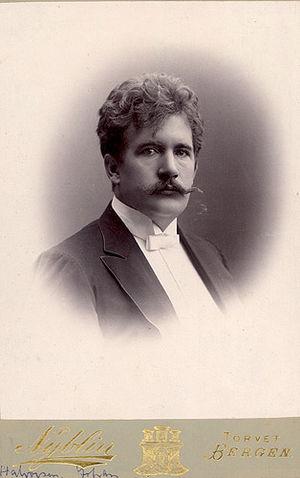
Johan August Halvorsen est un compositeur, chef d'orchestre et violoniste norvégien, né à Drammen le 15 mars 1864 et mort à Oslo le 4 décembre 1935.